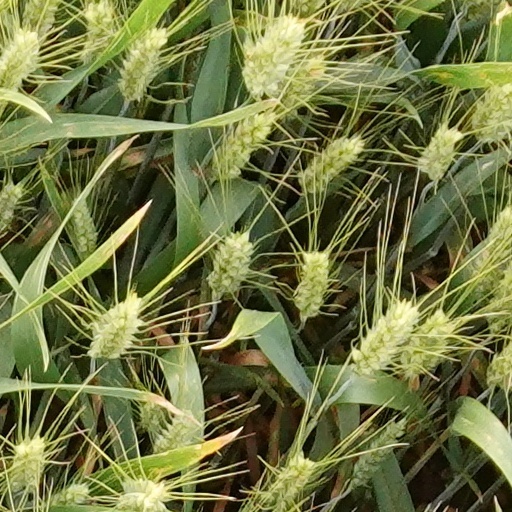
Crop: wheat